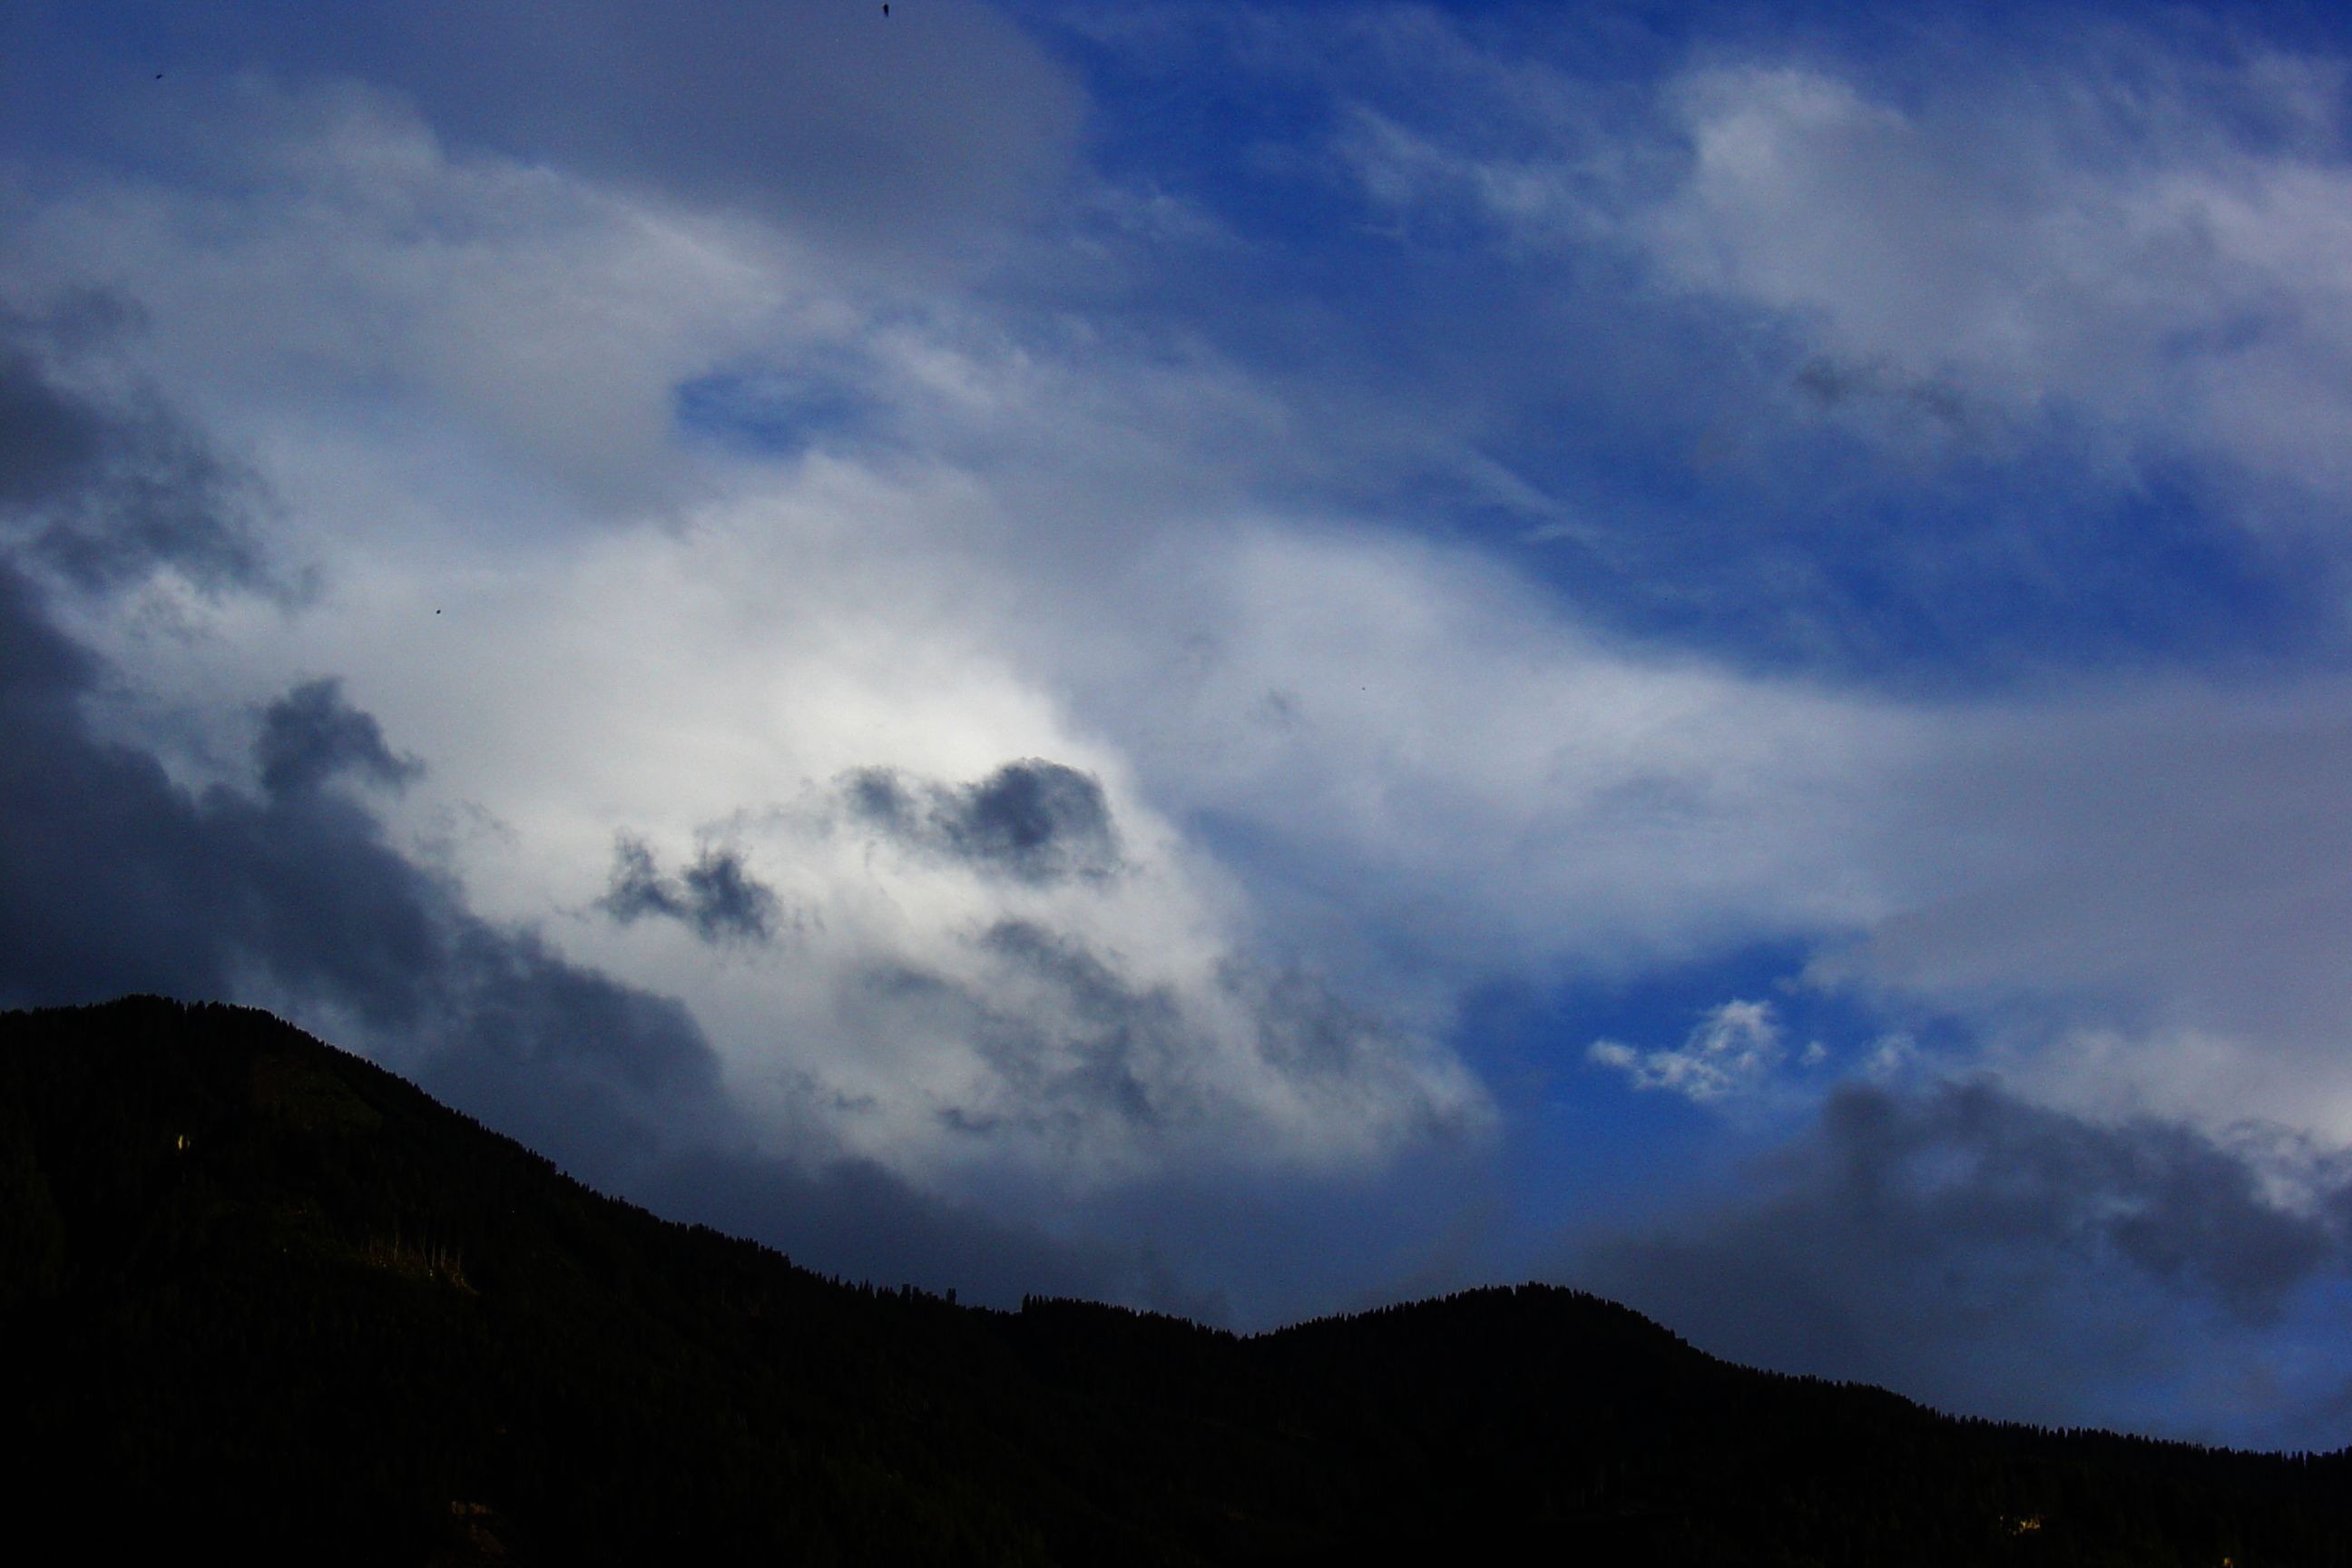
landscape, tree, horizon, mountain, cloud, sky, sunlight, morning, hill, dawn, atmosphere, mountain range, dusk, daytime, evening, cumulus, highland, ridge, clouds, dramatic, fell, phenomenon, meteorological phenomenon, atmosphere of earth, computer wallpaper, mount scenery